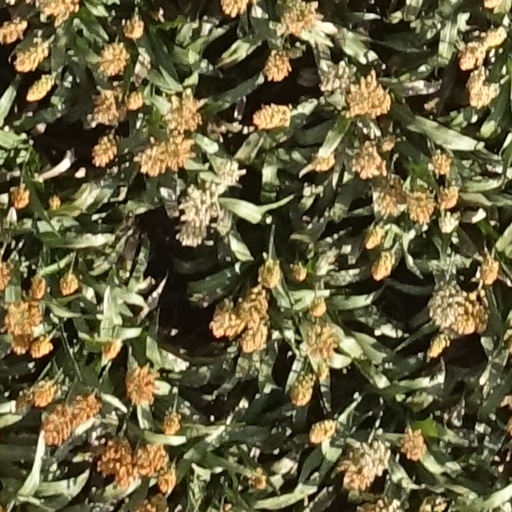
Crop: sorghum